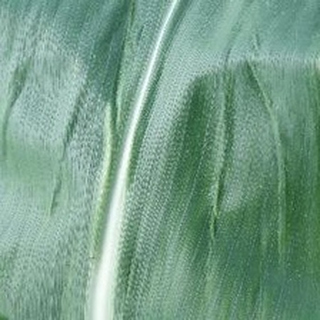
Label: healthy_corn